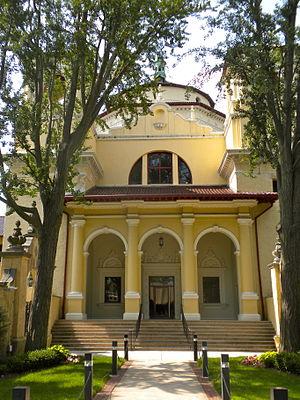
Overbrook est un quartier de Philadelphie du nord-ouest de West Philadelphia. Le quartier est caractérisé par ses rangées de maisons anciennes et de petits immeubles d'habitation de trois ou quatre étages.